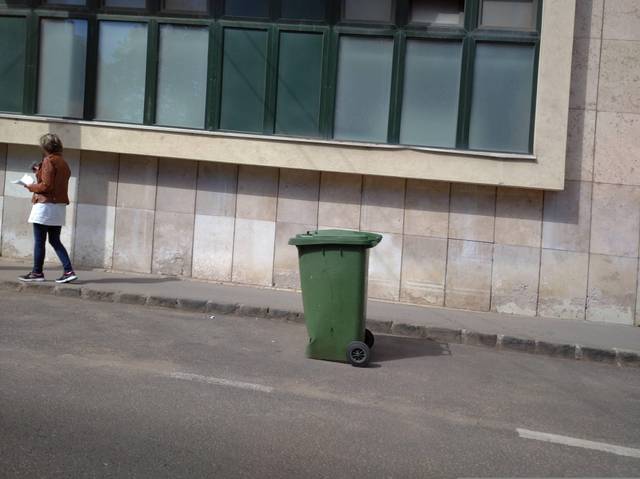
Region: Hungary
Coordinates: 47.517, 19.036